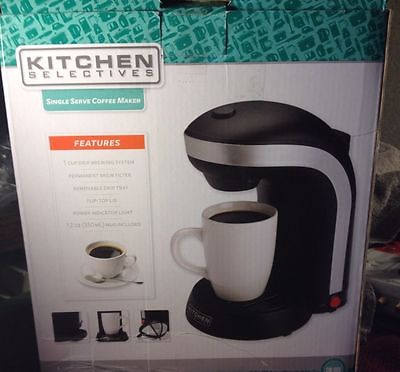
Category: coffee maker